Edmund S. Valtman

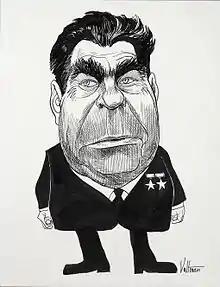

Edmund Siegfried Valtman (May 31, 1914 – January 12, 2005) was an Estonian and American editorial cartoonist and the winner of the 1962 Pulitzer Prize for Editorial Cartooning.